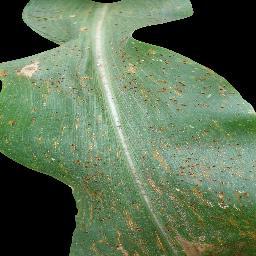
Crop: corn
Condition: (maize)_common_rust